History of radiation therapy

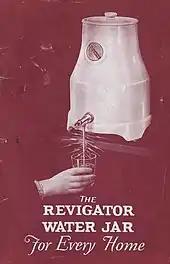
The Revigator "radioactive water crock" (1930s)

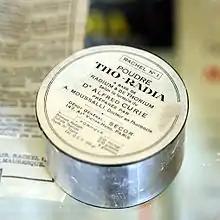
"Tho-radia" powder, based on radium and thorium, according to the formula of Dr Alfred Curie

The radium commonly used in bath salts, waters, and muds was in low-grade preparations, due to the expense, and their usefulness in curative solutions was questioned, since it had been agreed upon by physicians that radium could only be used successfully in high doses. It was believed that even radiation emanation at higher doses than were useful would cause no harm, because the radioactive deposits were found to have been absorbed and released in urine and waste within a period of three hours.